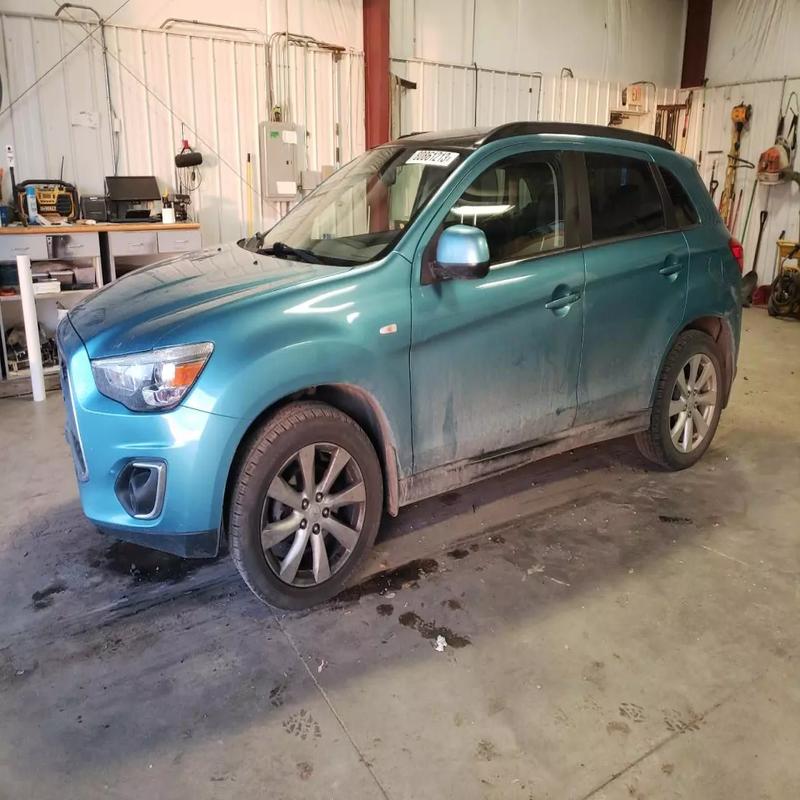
Aucun dommage détecté.
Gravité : aucun